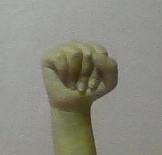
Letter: saad